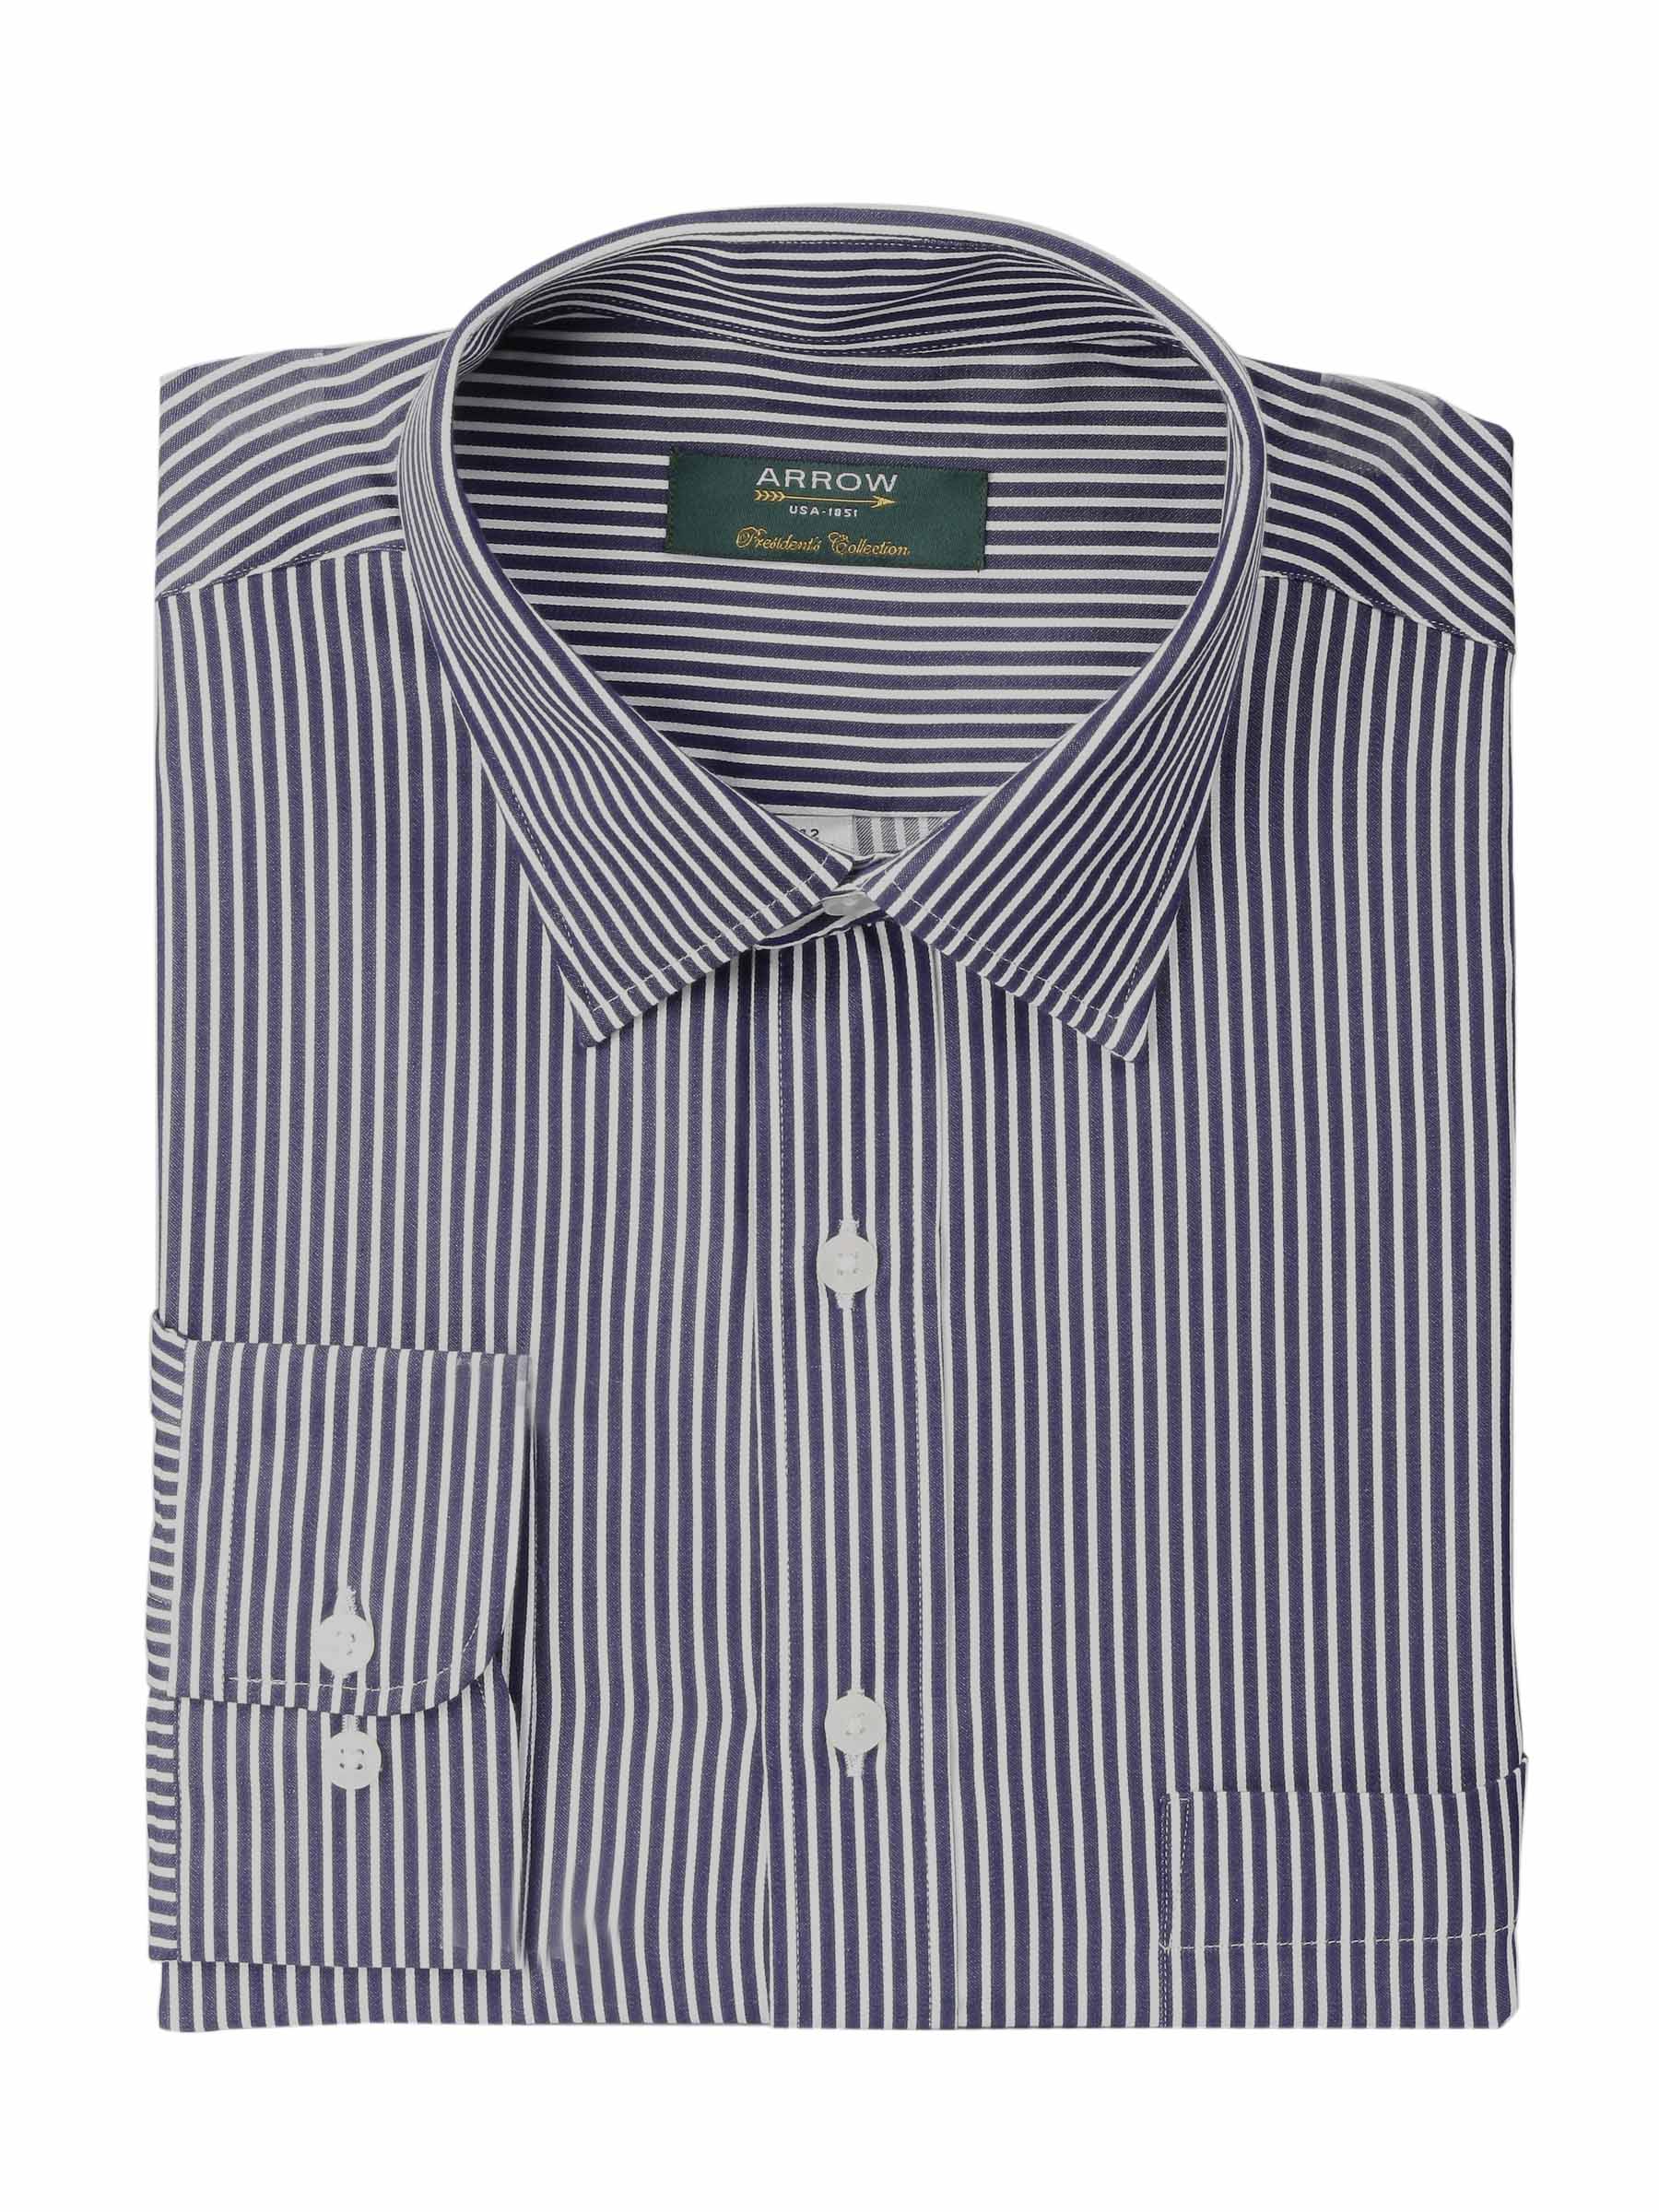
Arrow Men Stripes Navy Blue Shirts
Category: Apparel / Topwear / Shirts
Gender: Men
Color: Navy Blue
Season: Fall 2013
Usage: Formal